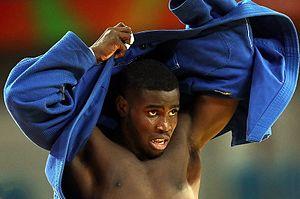
2016 Jeux Olympiques d'été de judo, le 9 Août